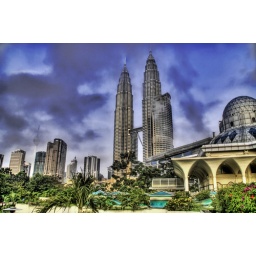
It was a very foggy and surreal morning. You can see the KL tower obscured by the low clouds there...